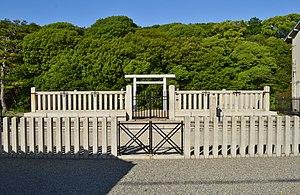
L'empereur Seinei, de son nom personnel Shiraka no Ōkimi, était le vingt-deuxième empereur du Japon, selon l'ordre traditionnel de succession. Aucune date ferme ne peut être assignée pour le règne de cet empereur, mais on situe son règne de 485 à 490, bien qu'on n'en connaisse pas les dates avec certitude. La tradition lui attribue cependant des dates de vie de 444 à 484 et situe son règne à partir de 480.